Golden telephone

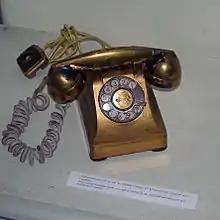
A golden telephone presented in 1957 to Cuban dictator Fulgencio Batista.

A golden telephone is a rotary telephone made of or plated with gold. It is popularly associated with opulent decadence, representing power, wealth and elitism. Golden telephone sets were notably presented to Pope Pius XI in 1930 and to the Cuban dictator Fulgencio Batista in 1957.